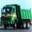
Label: truck